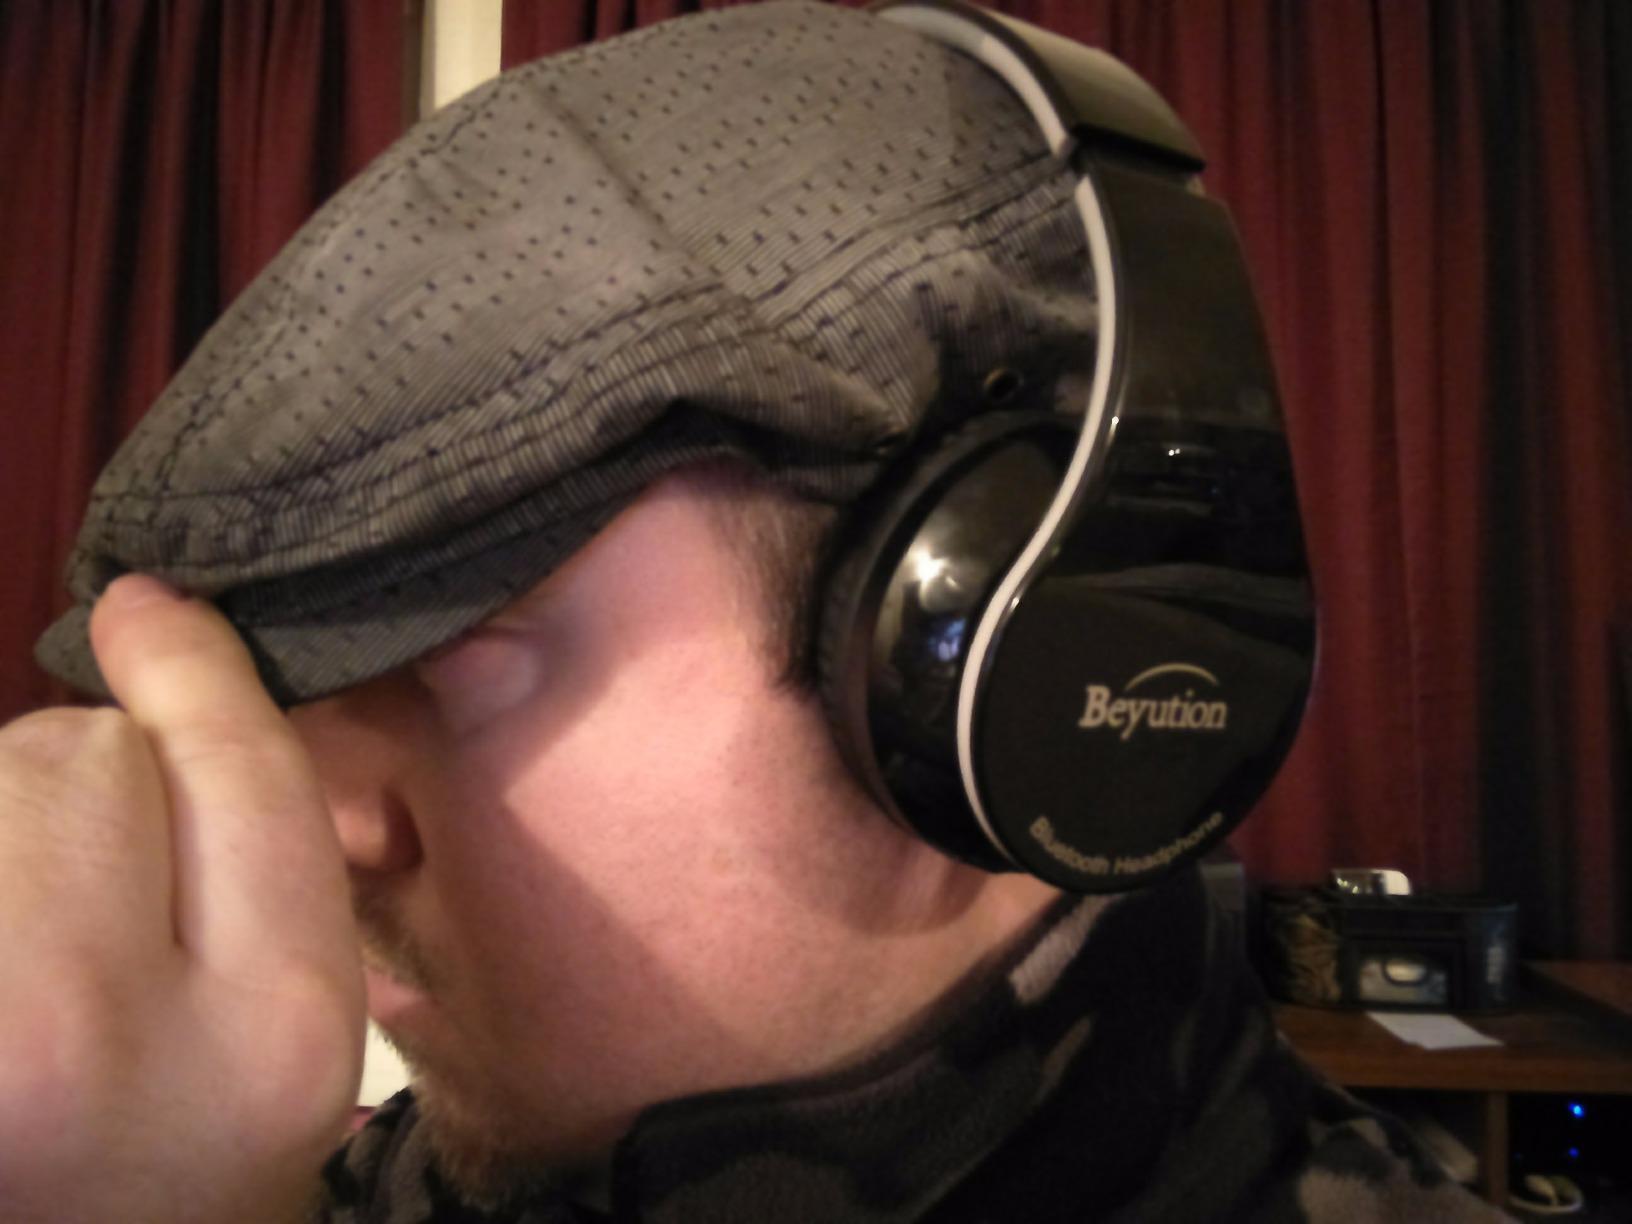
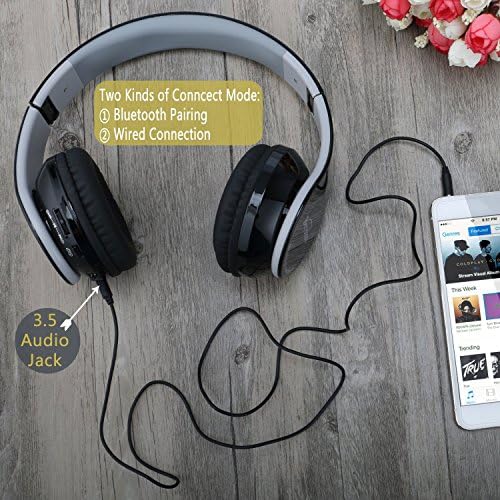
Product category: headphones
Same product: yes